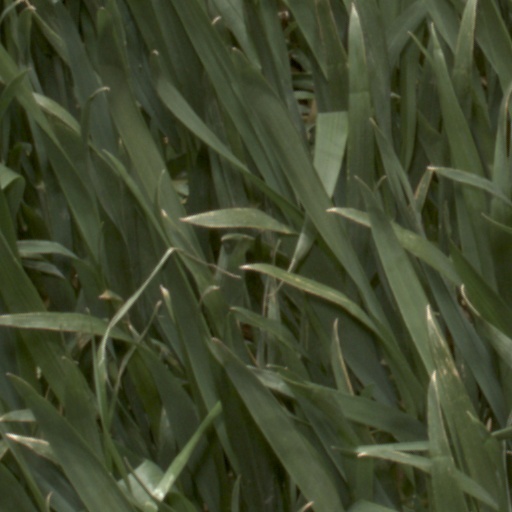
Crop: wheat